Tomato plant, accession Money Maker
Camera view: bottom (45 deg); turntable rotation: 90 degrees
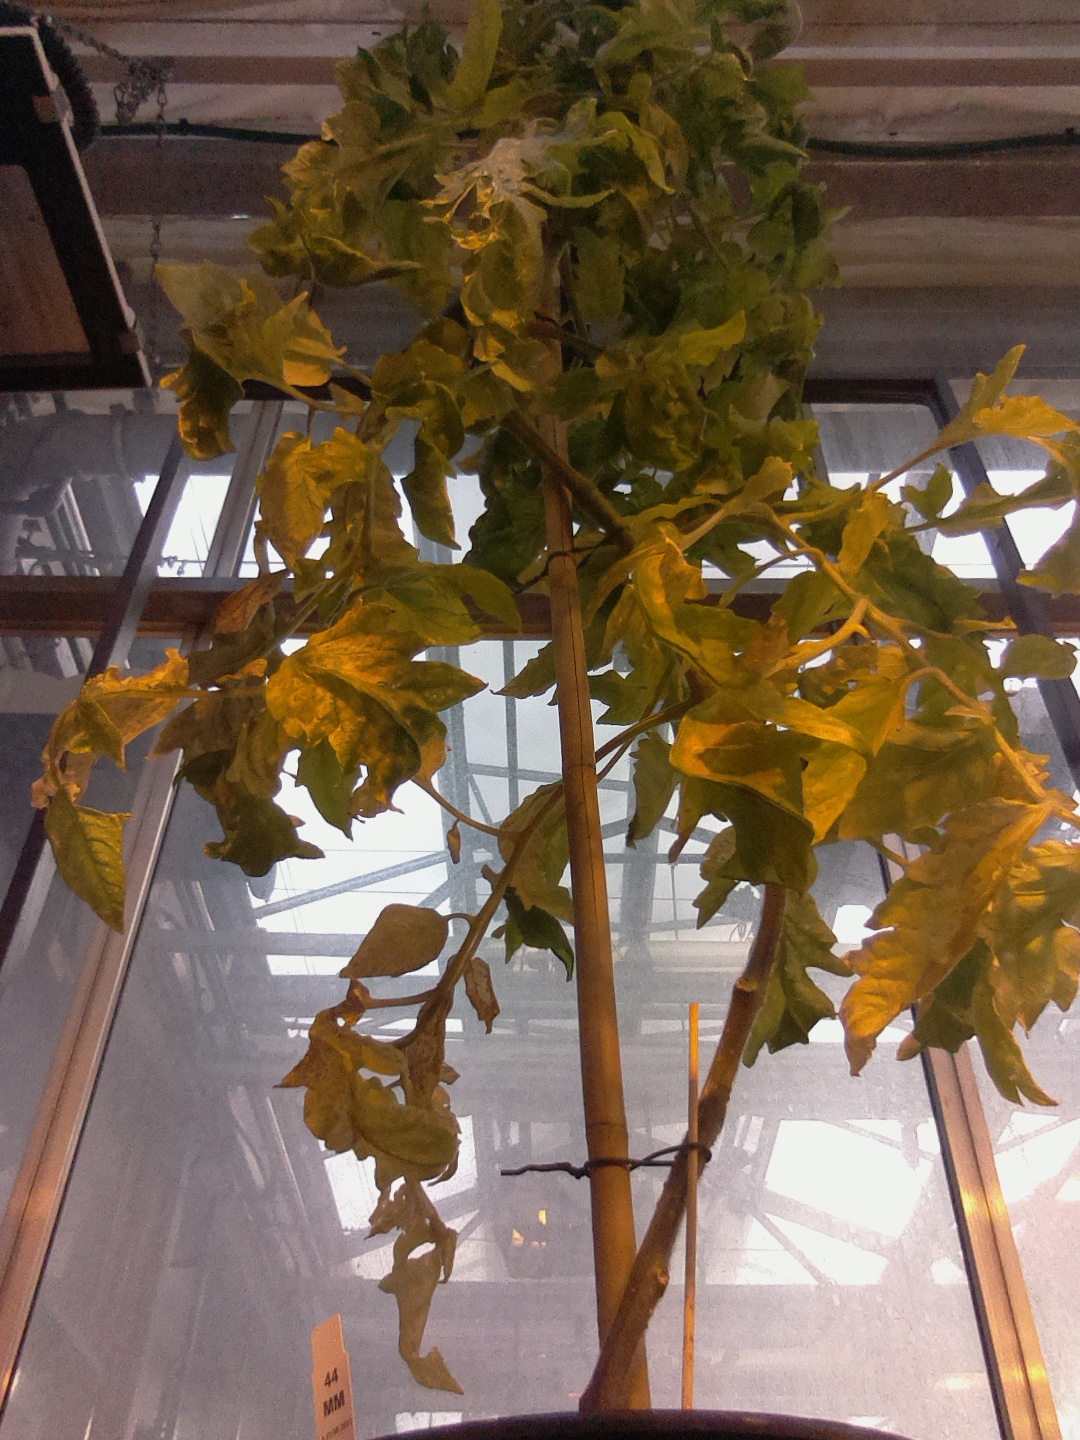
BBCH growth stage 76: 60%-70% of final fruit size